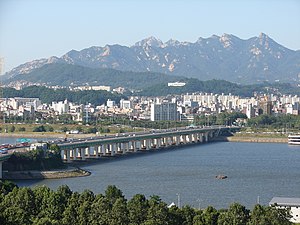
Han / Broer over Han
Yanghwa Bridge
Han eller Hangang er en 494 km lang flod i Sydkorea, som udmunder i Det Gule Hav. Det er den næstlængste flod i Sydkorea efter Nakdong. Floden begynder som to mindre floder i de østlige bjerge på den koreanske halvø, som mødes nær Seoul. Floden spiller en væsentlig rolle i Sydkorea eftersom den løber gennem landets hovedstad Seoul. Floden er ret bred i forhold til dens længde. Ved Soul er floden mere end en kilometer bred.